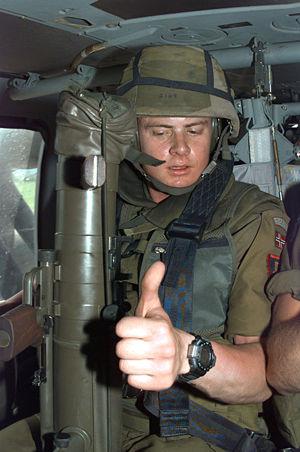
Le Carl Gustav est le nom commun du canon sans recul antichar portatif de 84 mm créé par Bofors Anti Armour AB en Suède. Le Carl Gustav a été créé la première fois en 1946 puis modernisé en 1964, en 1991 et en 2014. Malgré le fait que des armes similaires de même génération ont généralement disparu, le Carl Gustav reste encore couramment utilisé de nos jours et ses utilisations se sont diversifiées.